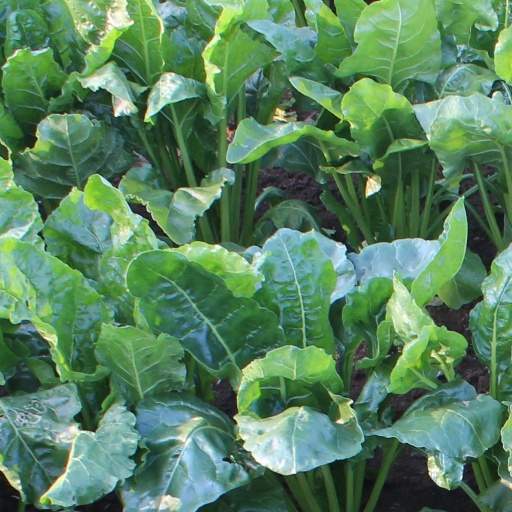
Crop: sugar beet